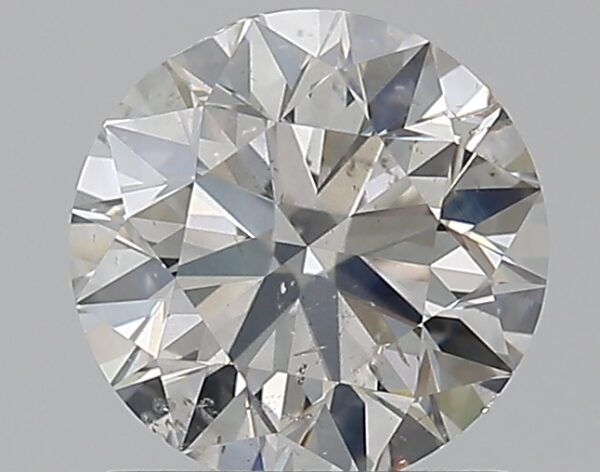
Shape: round
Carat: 1
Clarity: SI2
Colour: I
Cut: EX
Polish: EX
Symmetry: VG
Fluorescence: N
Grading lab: GIA
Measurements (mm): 6.29 x 6.37 x 3.98